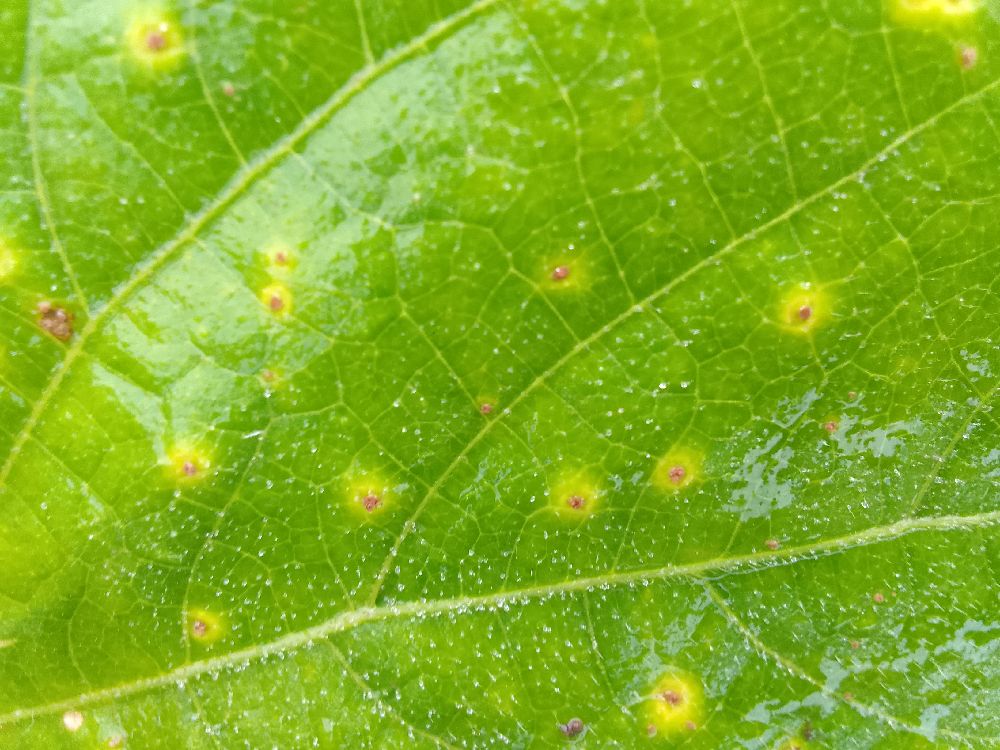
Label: rust